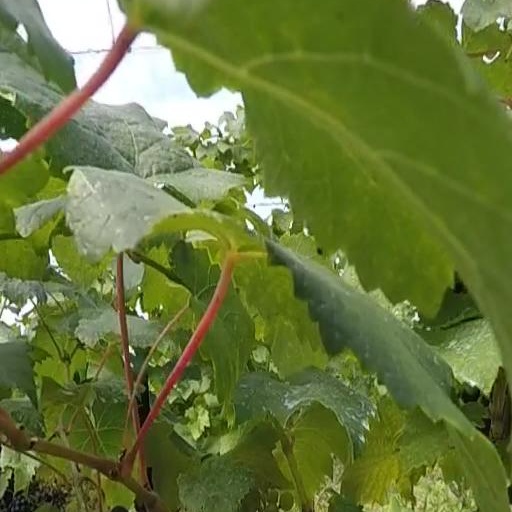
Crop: grape